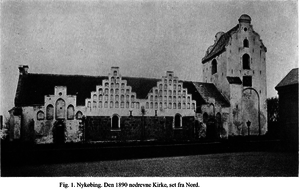
Nykøbing Mors Kirke
Den gamle langhuskirke, nedrevet 1890[1],[2]
Den tidligere Nykøbing Mors Kirke som blev nedrevet 1890 for at give plads til den nye kirke
Nykøbing Mors Kirke er en kirke i Nykøbing Mors Sogn i Nykøbing på Mors. Tidligere lå kirken i Morsø Sønder Herred, Thisted Amt.